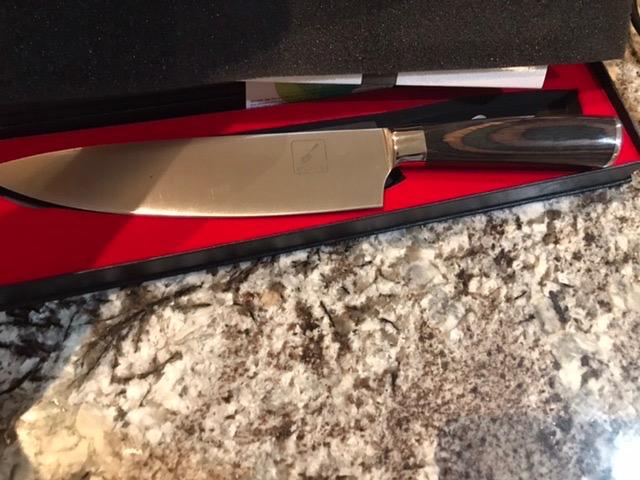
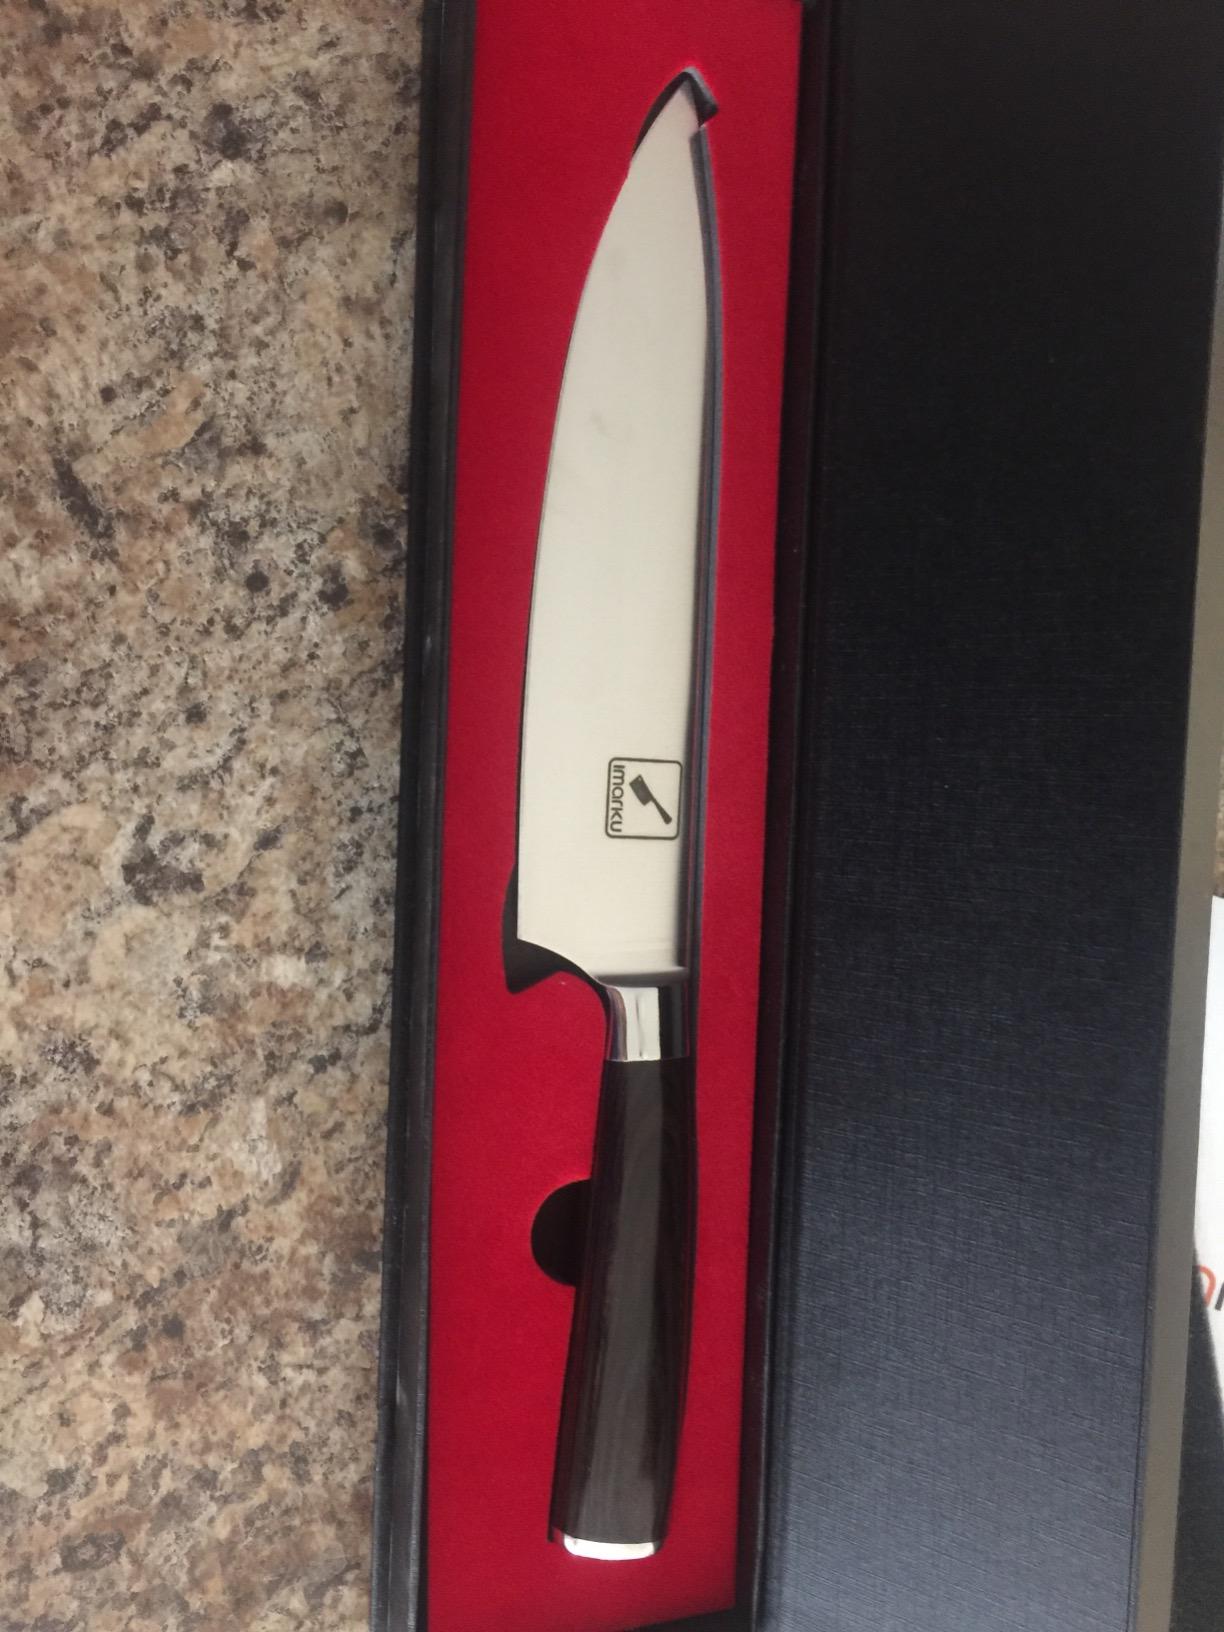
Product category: items_knife
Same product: yes